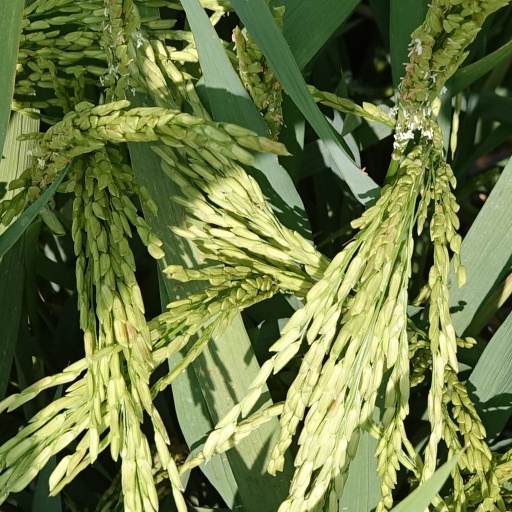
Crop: rice